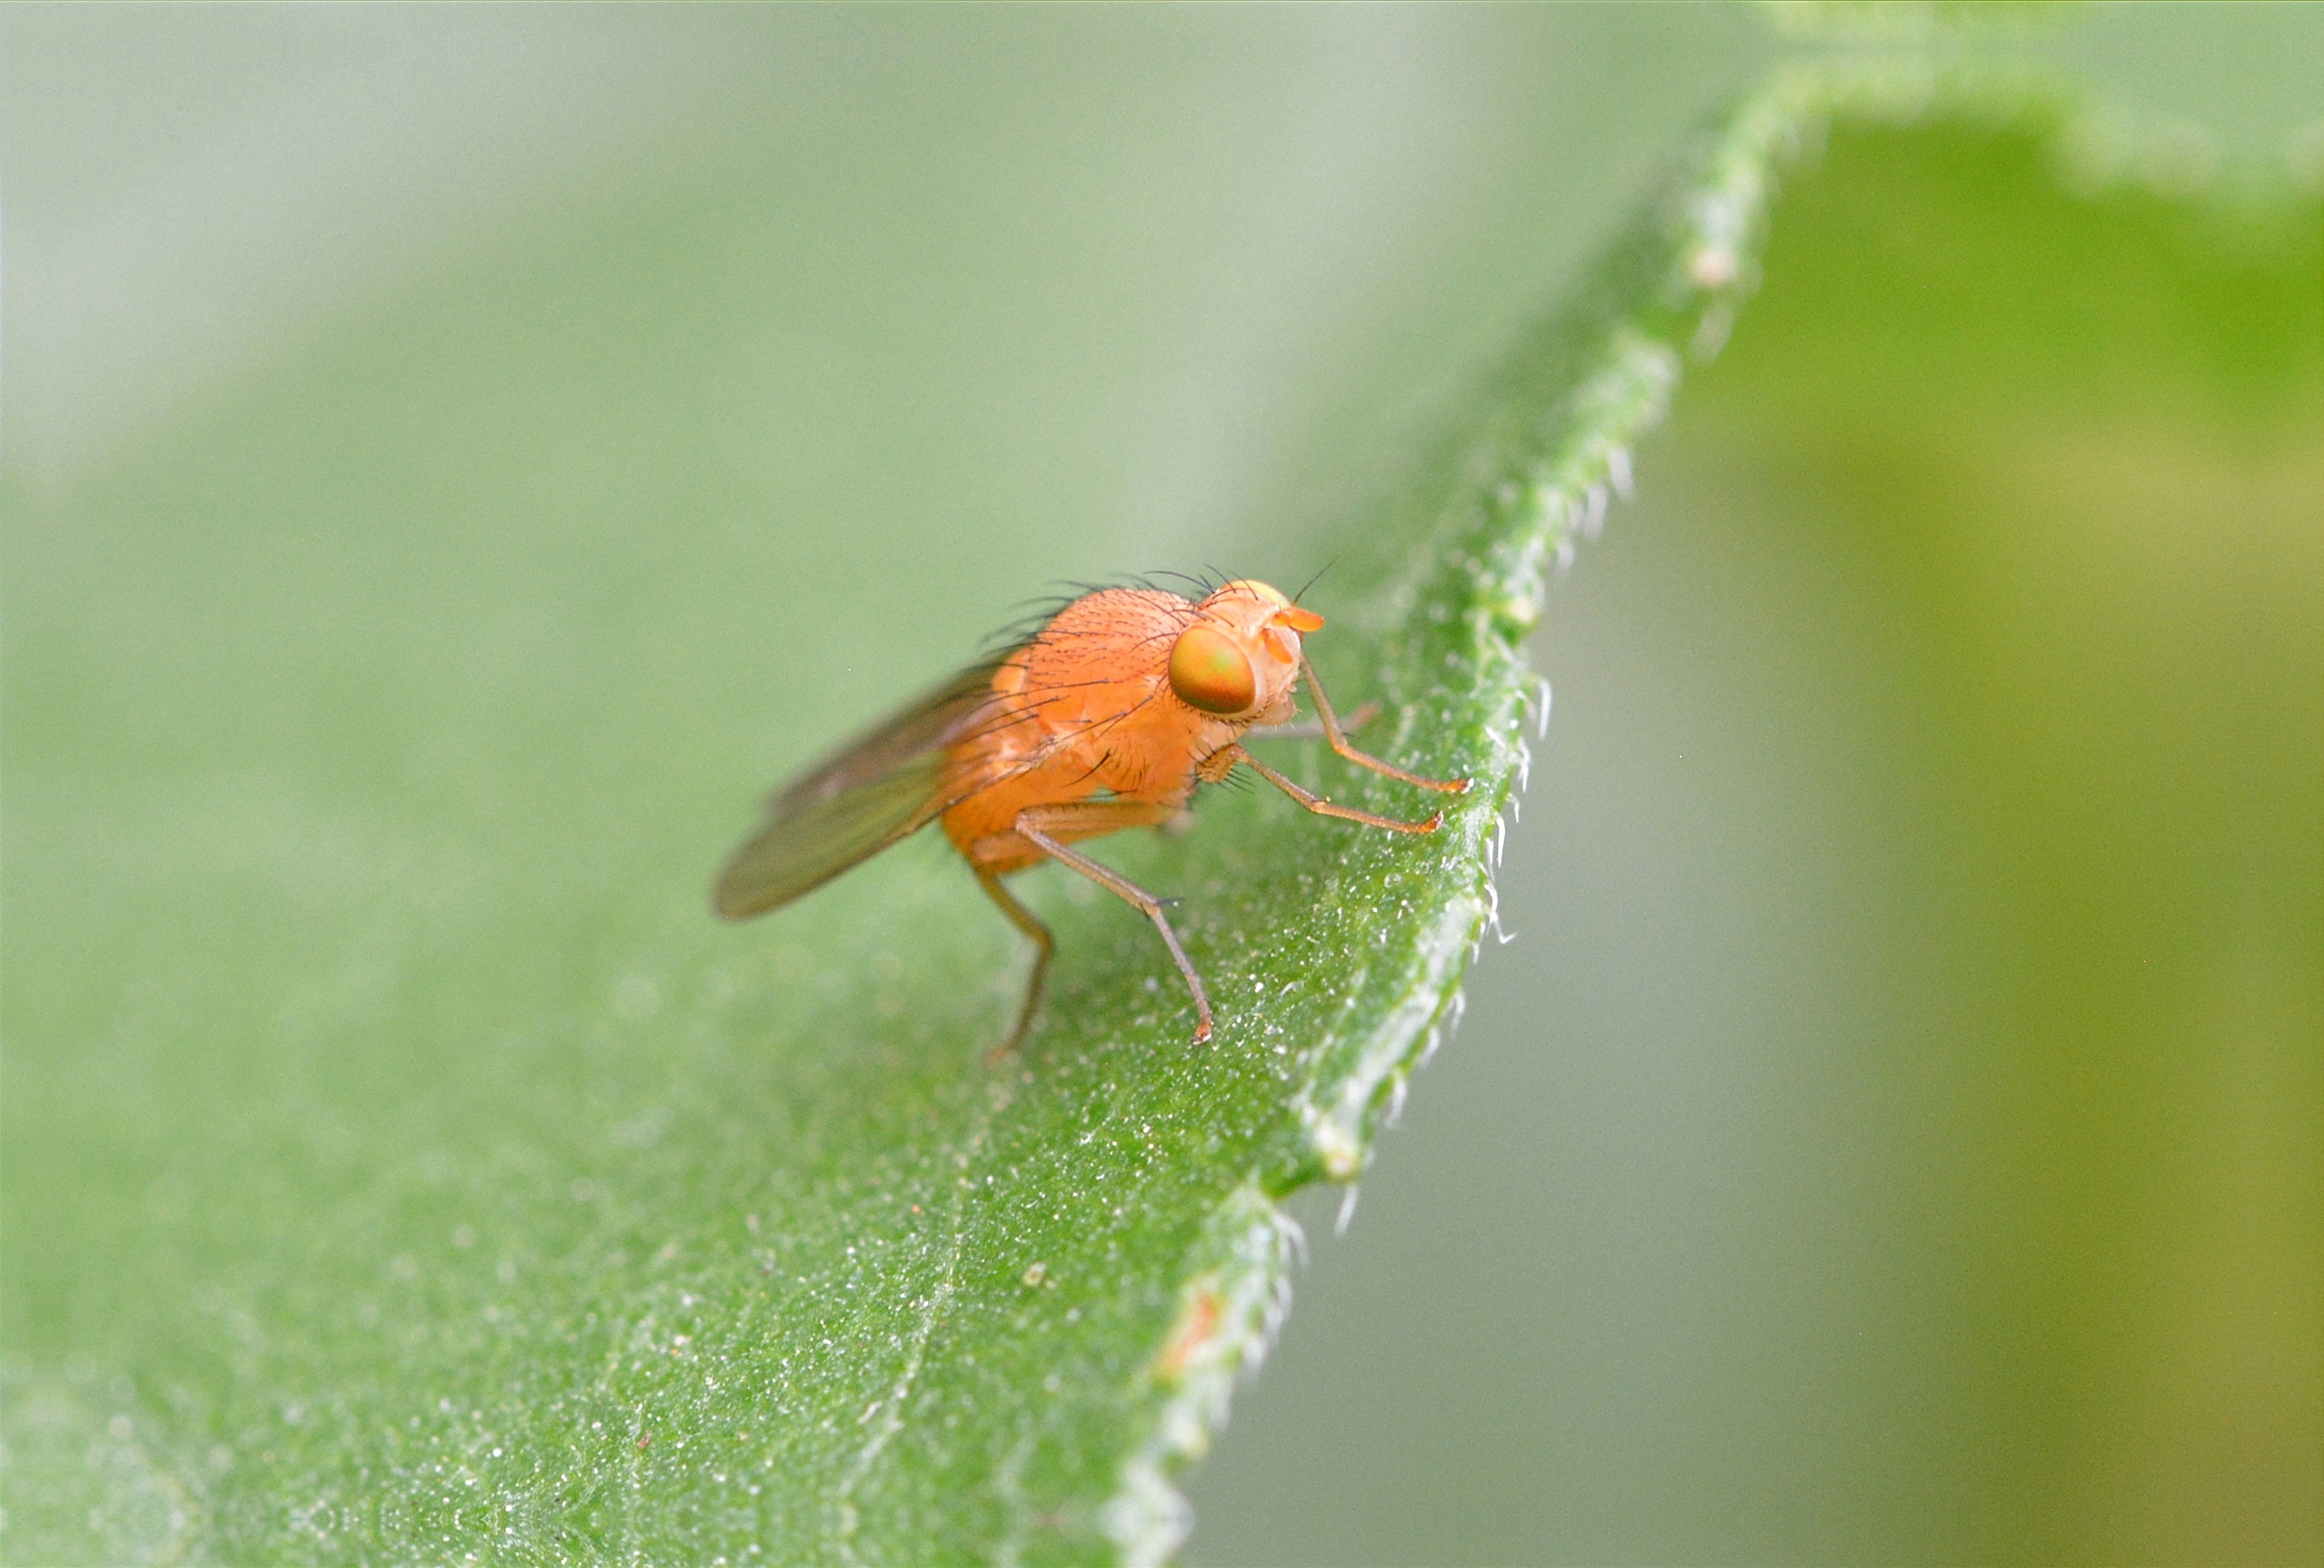
photography, leaf, flower, animal, fly, orange, green, insect, macro, fauna, invertebrate, close up, macro photography, arthropod, leaf beetle, lazy fly, fly orange, lauxaniidae, nahauufnahme, plant stem